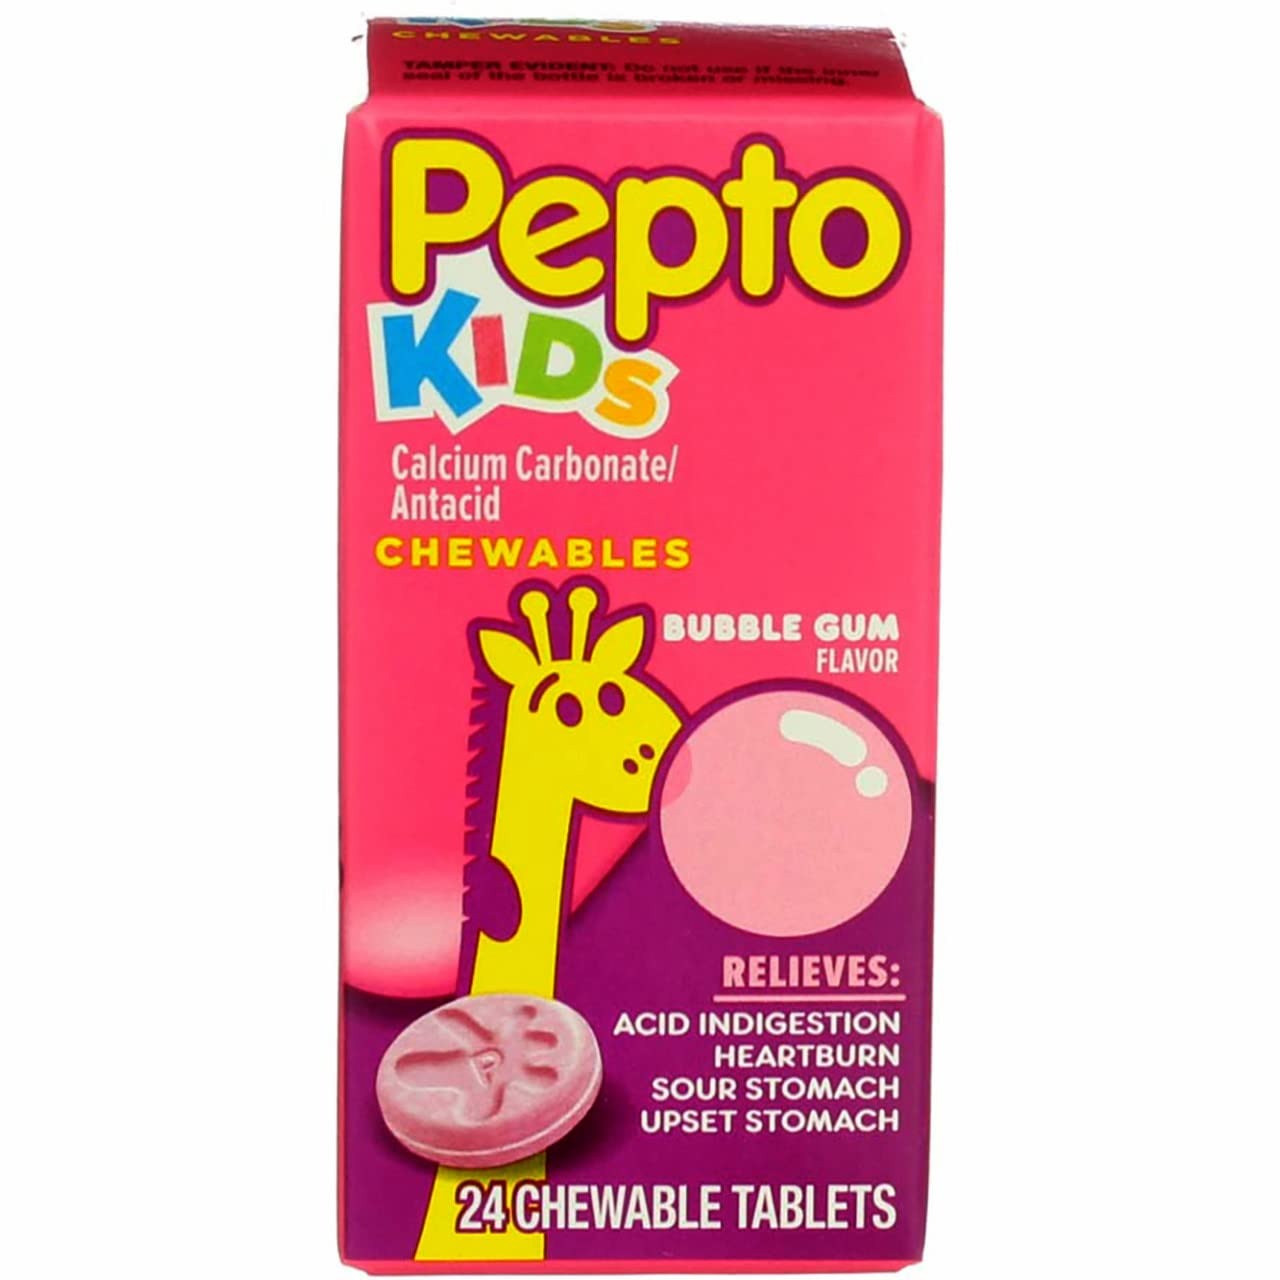
Item Name: Pepto Bismol Children`s Chewable Tablets Bubble Gum 24 Ct (5 Pack)
Product Description: Pepto Kids Multi-Symptom Relief for Little Tummies, Antacid. When your child has stomach troubles, Pepto Kids provides fast relief from heartburn, acid indigestion, sour stomach and upset stomach. Bubblegum flavored.Kids can't always explain what's wrong but Pepto Kids has got you covered with multi-symptom relief so you can help them with fast and effective tummy relief. Pepto Kids is designed for little tummies and helps to soothe upset stomach, sour stomach, and acid indigestion.
Value: 120.0
Unit: Count

Price: 9.83